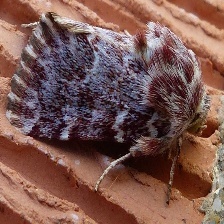
Species: ARCIGERA FLOWER MOTH